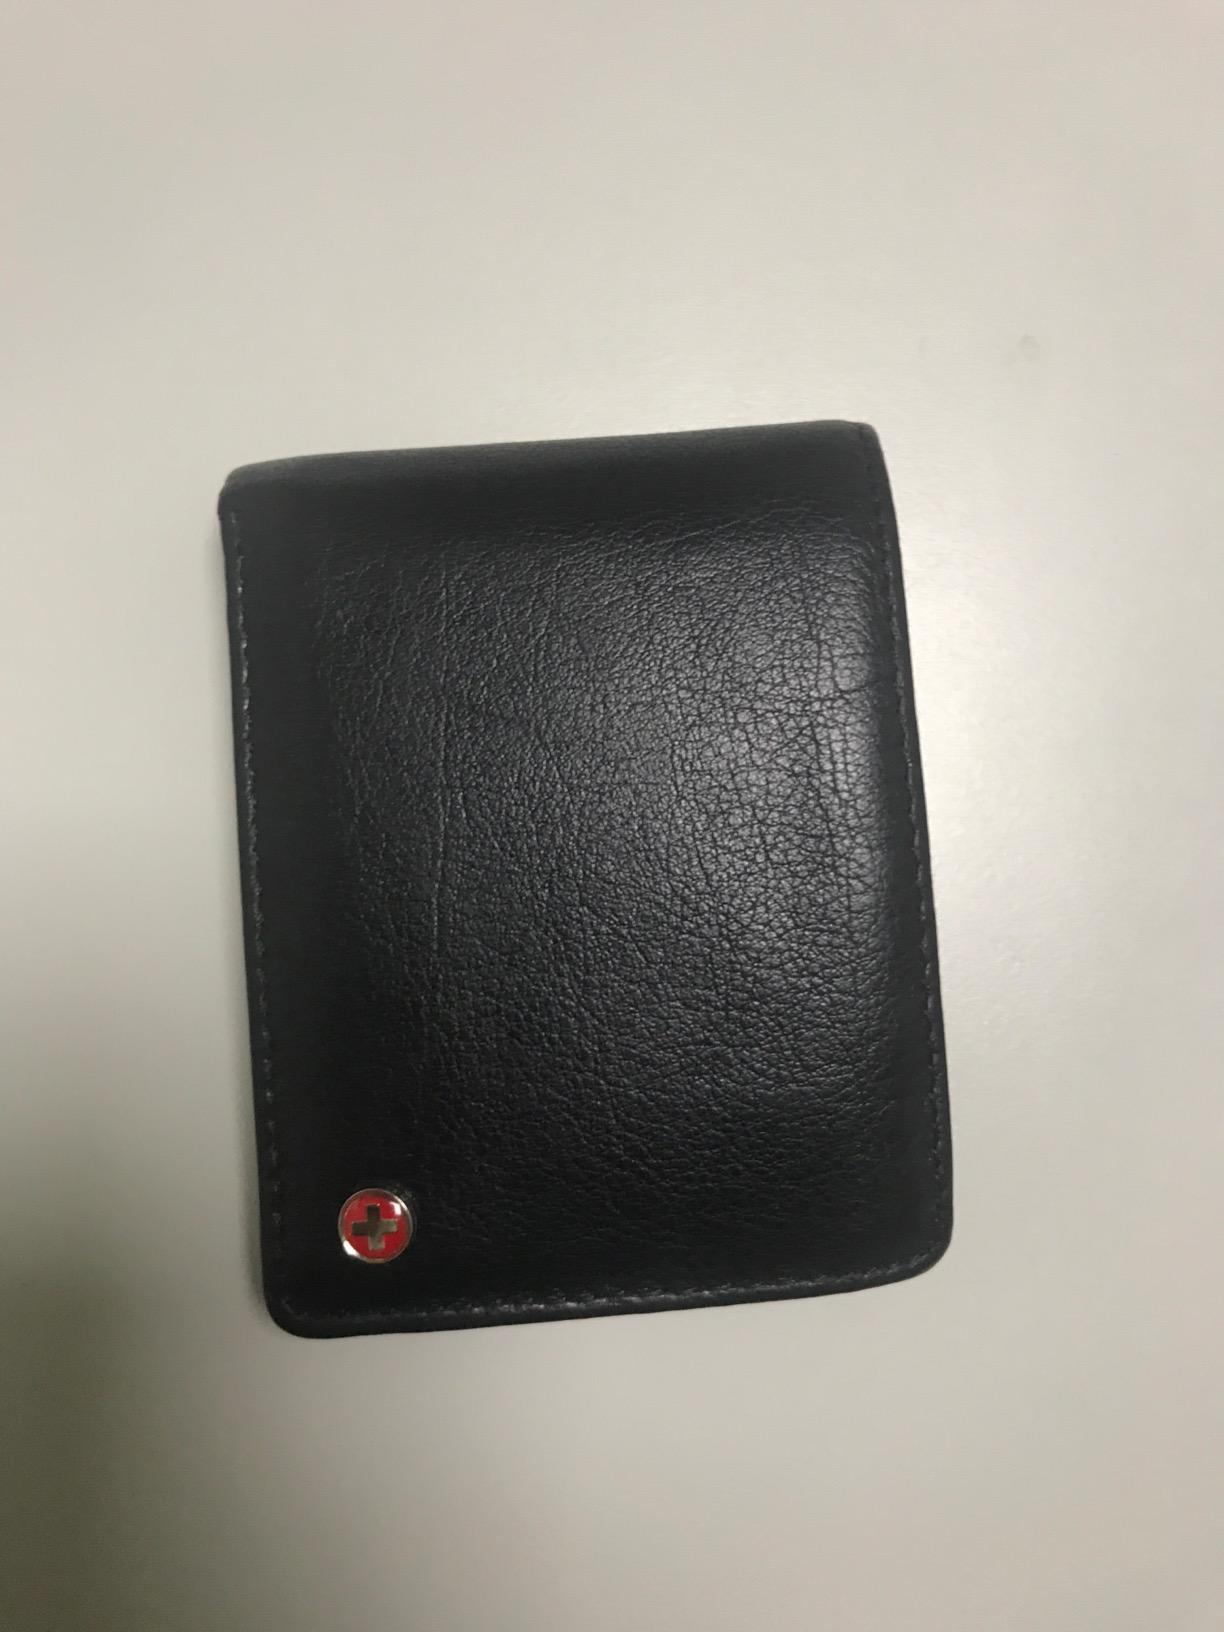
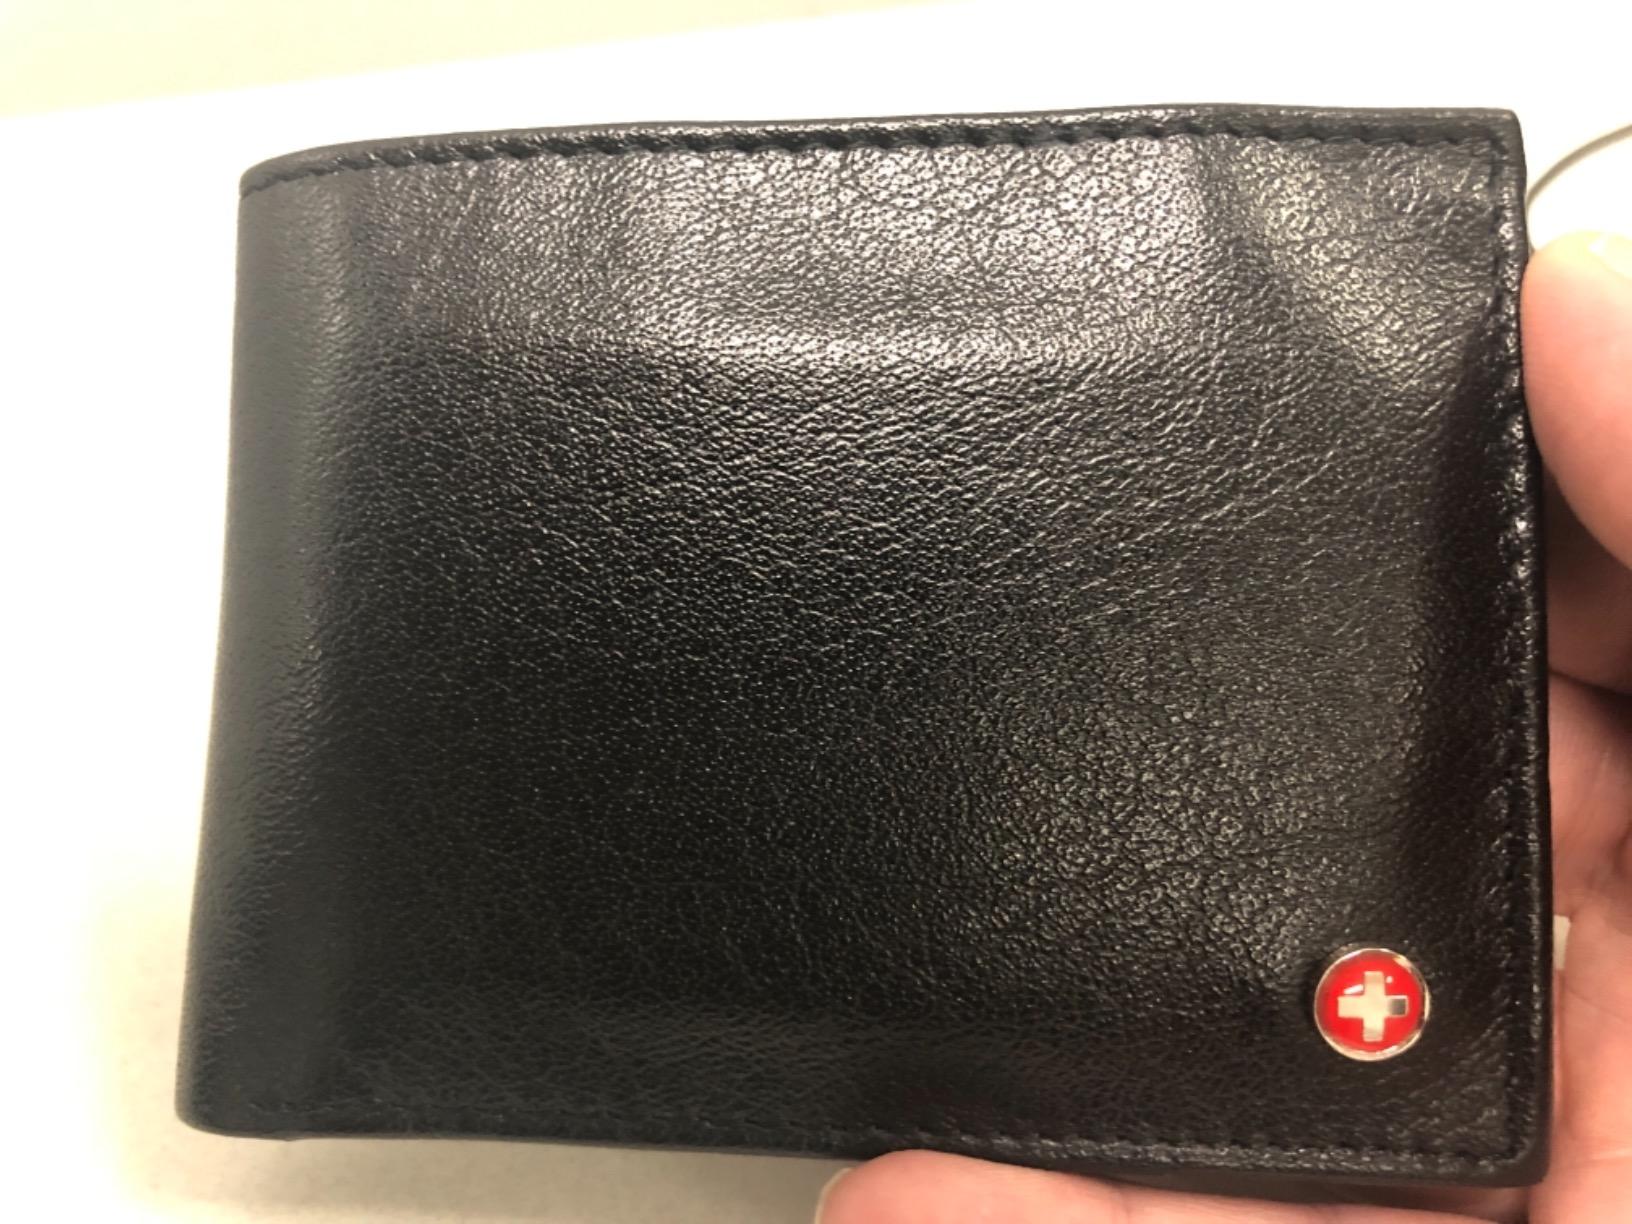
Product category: accessories_wallet
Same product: yes